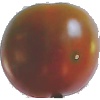
Label: Tomato Maroon 1